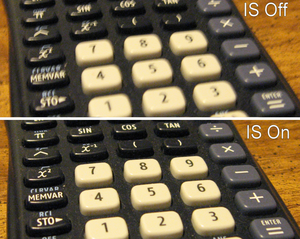
En photographie, le flou de bougé est le flou produit par le mouvement de l'objectif pendant l'exposition. Il ne doit pas être confondu avec le flou cinétique, lequel est induit par le mouvement du sujet photographié.
La stabilisation d'image est un ensemble de techniques permettant d'améliorer la netteté d'une image. Ces techniques sont employées dans les appareils photographiques, les jumelles, et les télescopes. La stabilisation permet de réduire l'effet du flou de bougé des images prises avec un temps de pose trop long pour avoir une image nette avec un appareil tenu à la main.